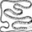
Label: worm